Chen Chen (poet)

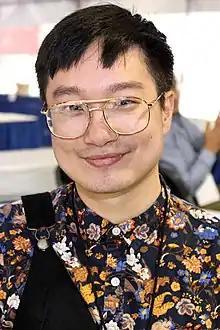
Chen at the 2017 Texas Book Festival

Chen Chen (born March 9, 1989) is an American poet. His book, "When I Grow Up I Want to Be a List of Further Possibilities", was longlisted for the 2017 National Book Award for Poetry. Chen serves on the poetry faculty for the low-residency MFA programs at New England College and Stonecoast. He served as Jacob Ziskind Poet-in-Residence at Brandeis University from 2018 to 2022.